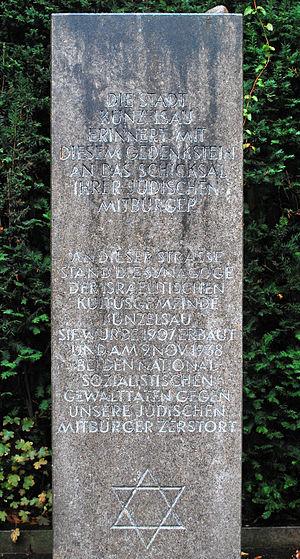
La synagogue de Künzelsau a été construite en 1907 et comme la majorité des synagogues en Allemagne, elle sera détruite par les nazis en 1938.